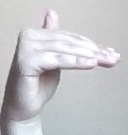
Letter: khaa